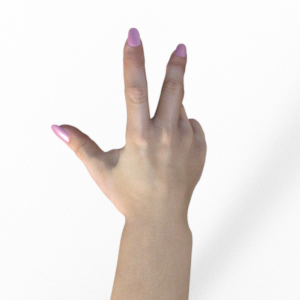
Label: scissors